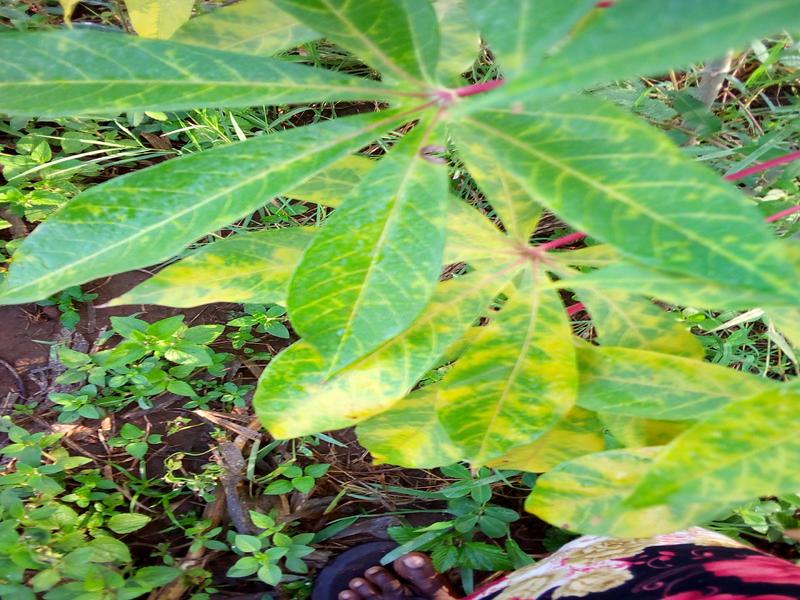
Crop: cassava
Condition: brown_streak_disease